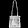
Label: Bag